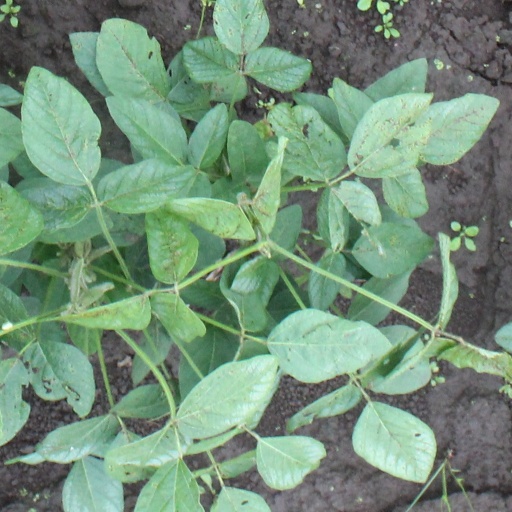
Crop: soybean